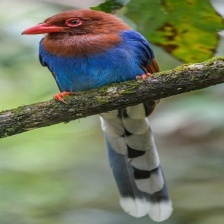
Species: SRI LANKA BLUE MAGPIE
Scientific name: UROCISSA ORNATA
ImageNet parent category: magpie